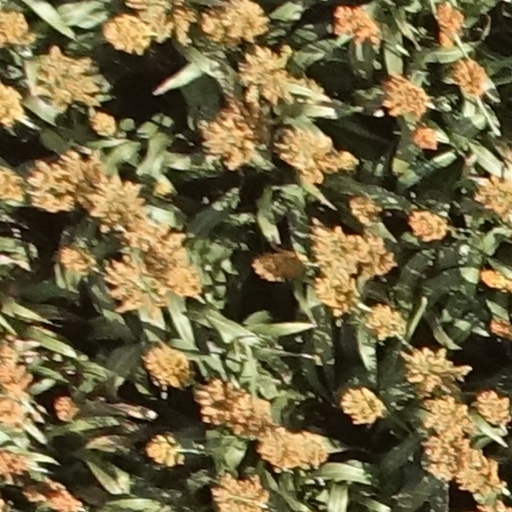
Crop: sorghum